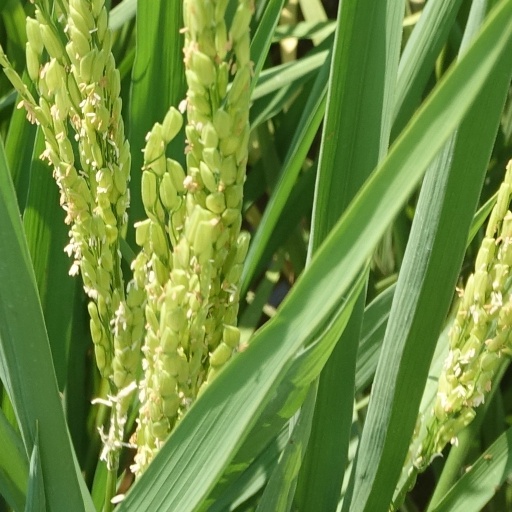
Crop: rice